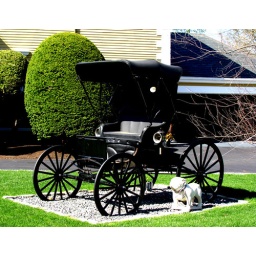
A shot of a antique car that sits out in front of a house on a local street.